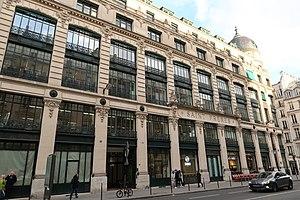
Ancien bâtiment Saint-Frères, 34 rue du Louvre (Paris, 1er).
Saint Frères est le nom d’une entreprise textile spécialisée dans le tissage de la toile de jute. Cette entreprise fut, en France, la plus importante de cette branche d’activité jusqu’à son rachat en 1969 par le groupe Agache-Willot.
La rue du Louvre est une voie parisienne créée en 1853 et située dans les 1ᵉʳ et 2ᵉ arrondissements de Paris.